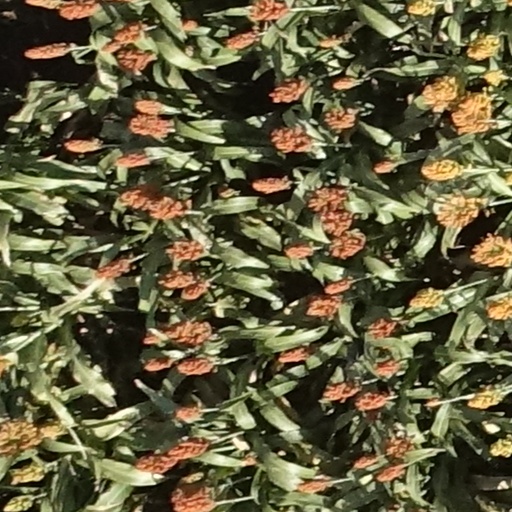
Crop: sorghum